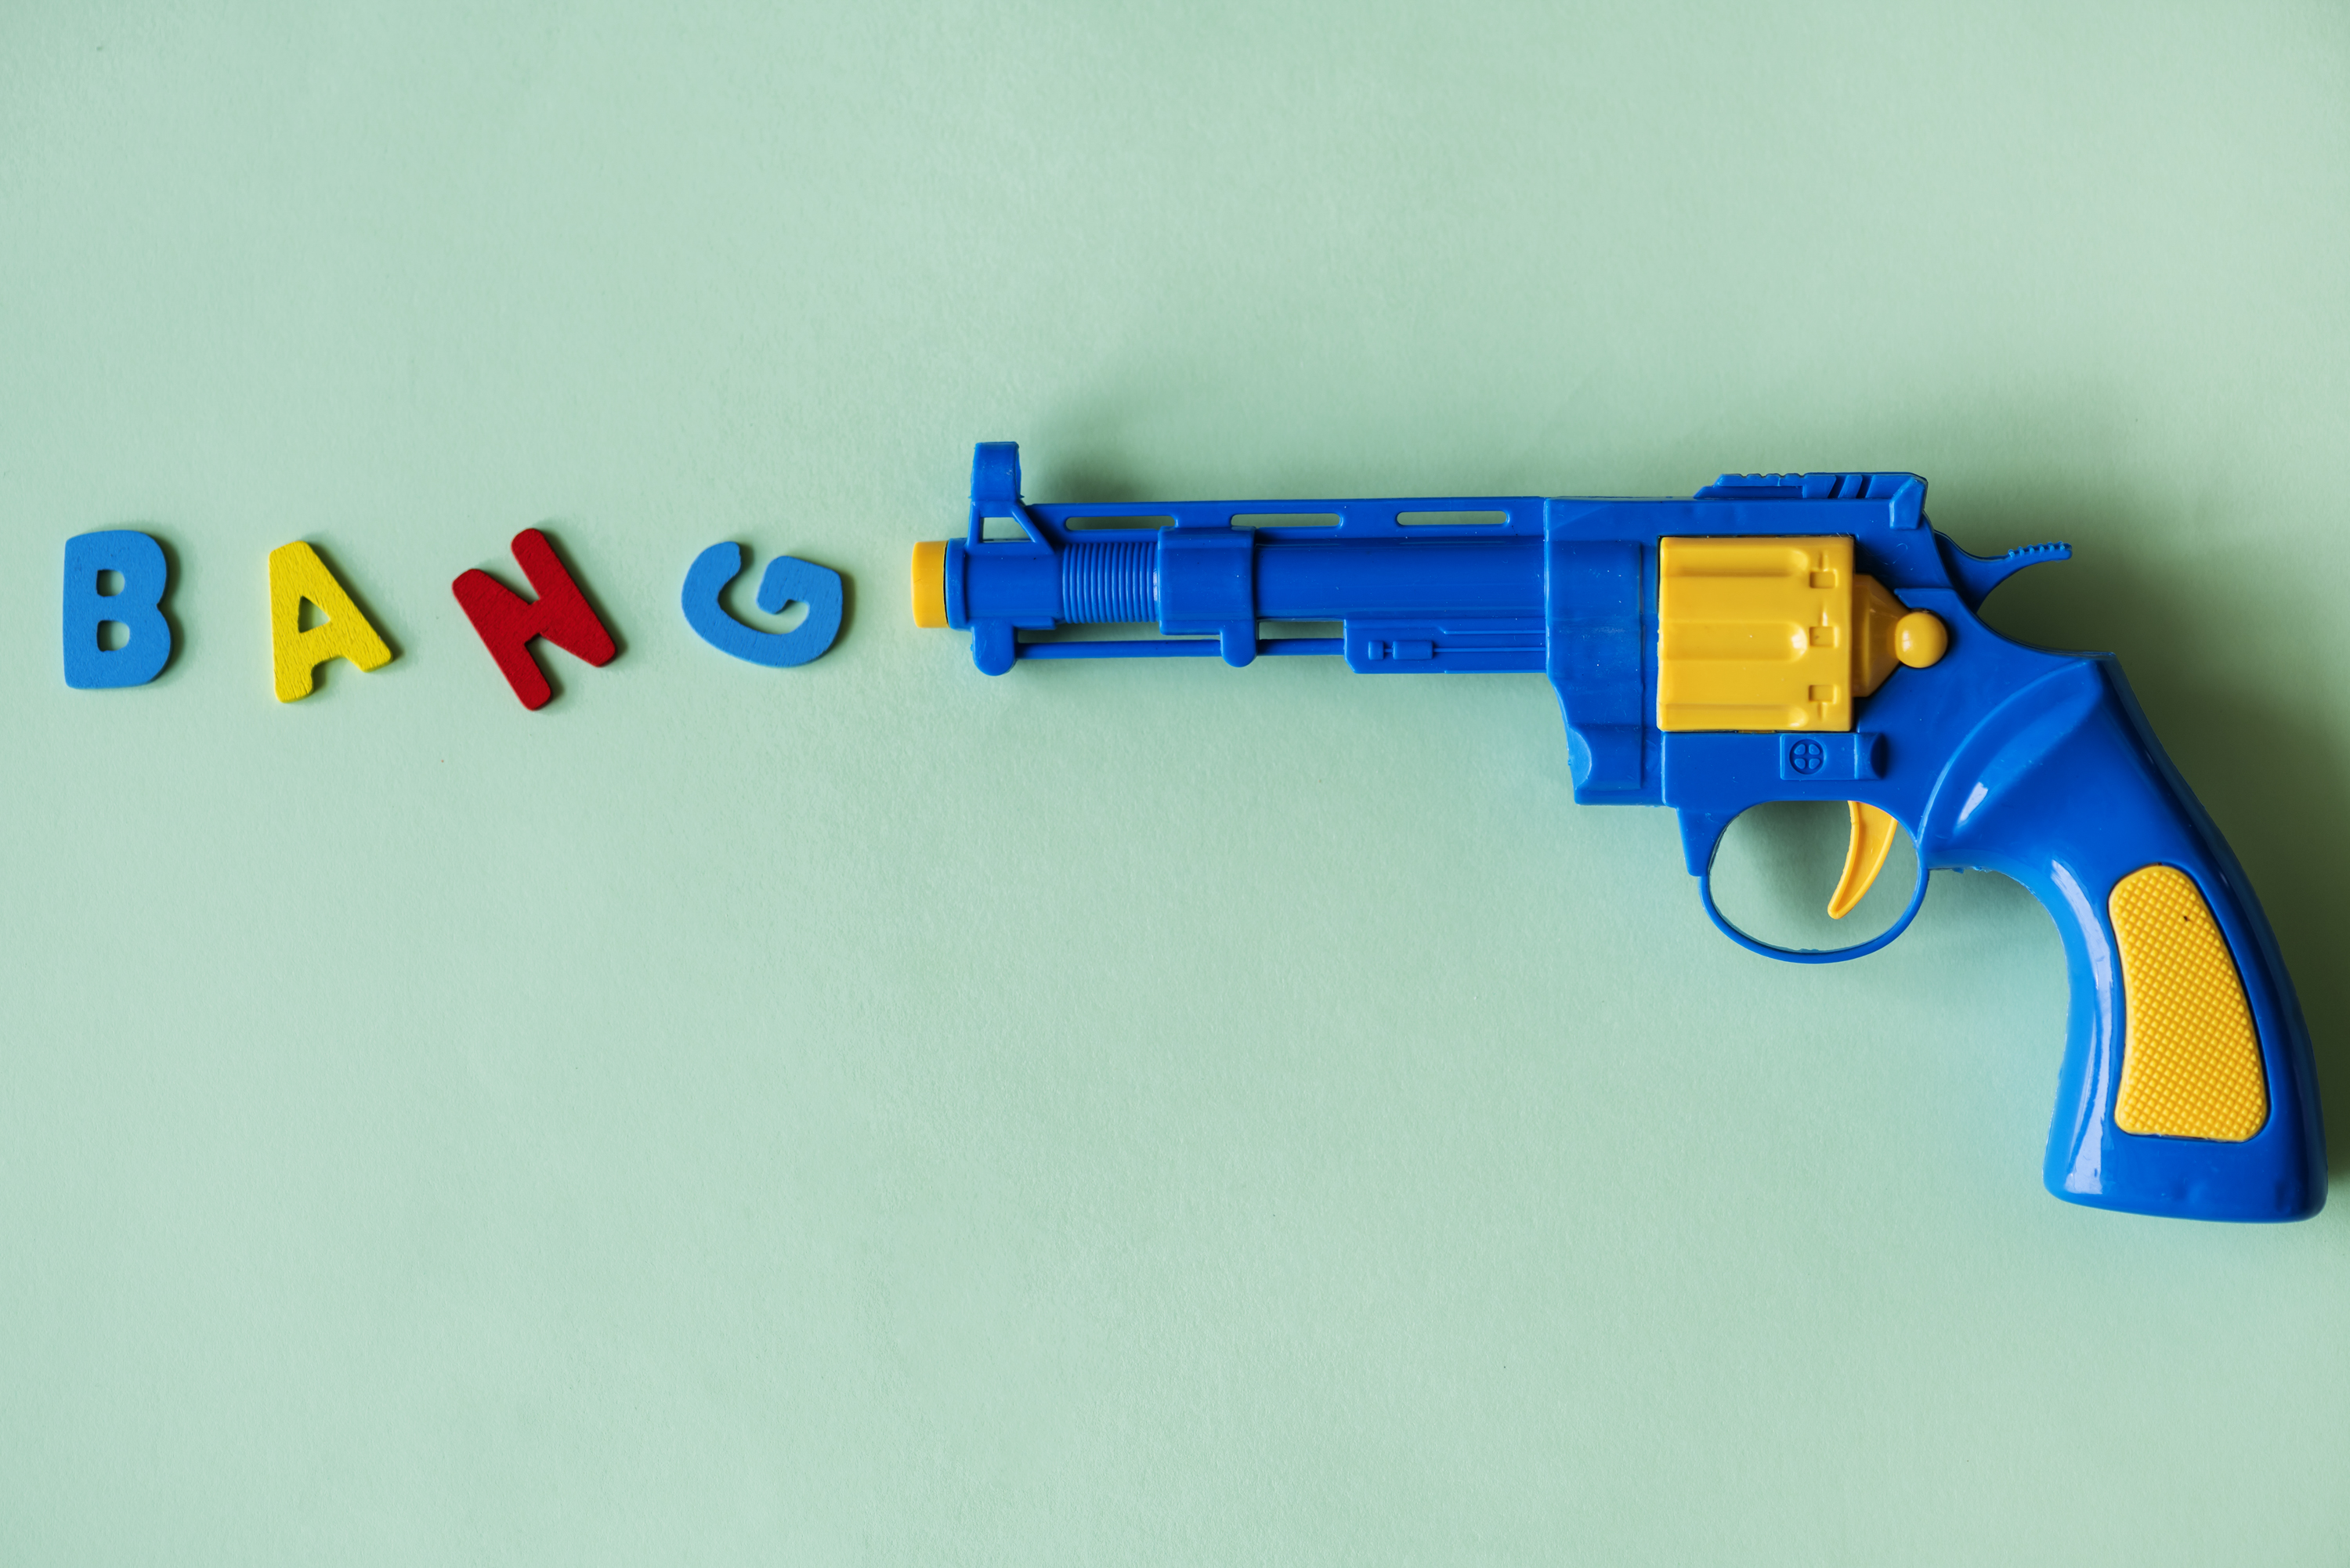
fun, game, green, isolated, joy, loaded, name, object, pastel, gun, weapon, yellow, firearm, trigger, revolver, product, air gun, product design, handgun, font